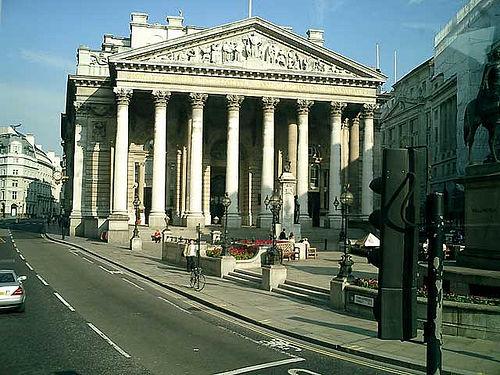
Weather: sun or clear